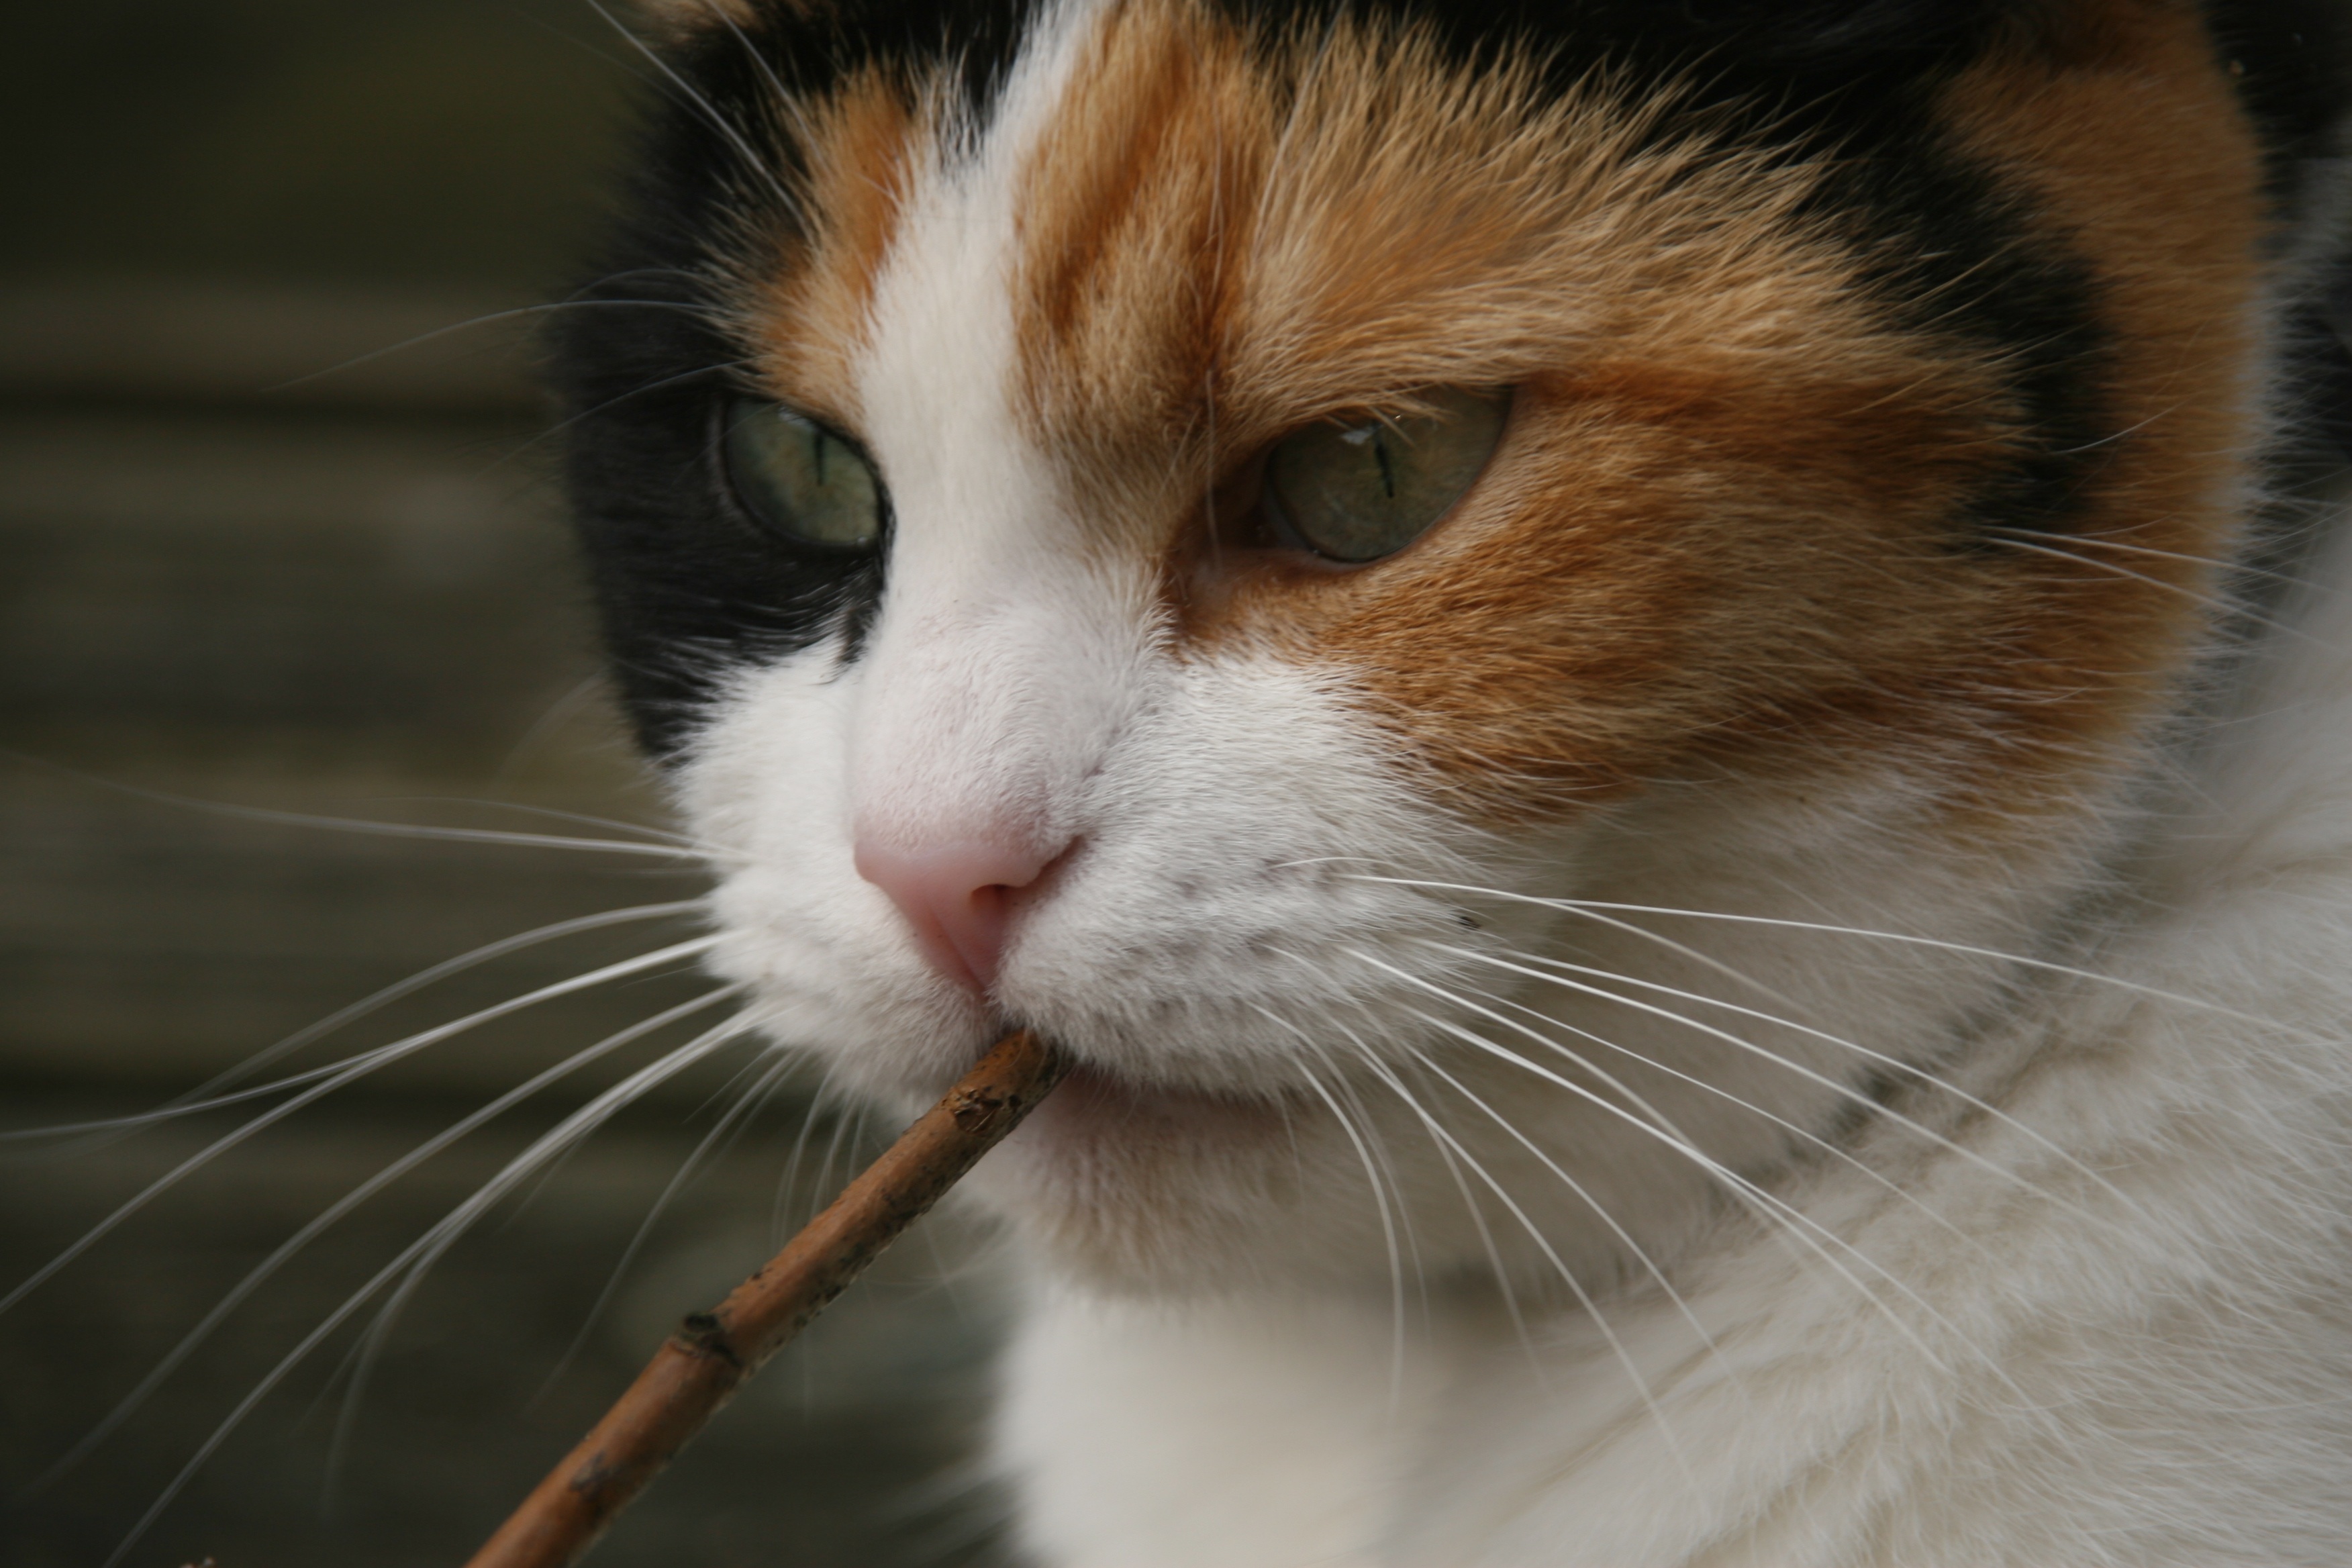
sweet, animal, cute, pet, red, cat, mammal, garden, fauna, close up, cats, nose, whiskers, snout, eye, vertebrate, crazy, weird, small to medium sized cats, cat like mammal, domestic short haired cat